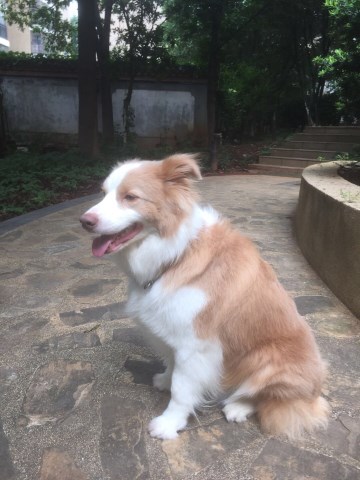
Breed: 2594-n000109-Border_collie